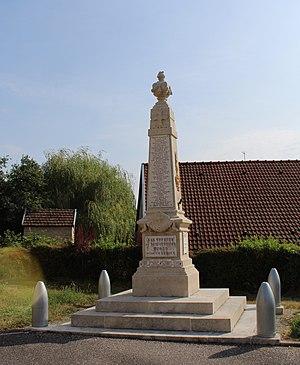
Le monument aux morts.
Sexfontaines est une commune française située dans le département de la Haute-Marne, en région Grand Est.